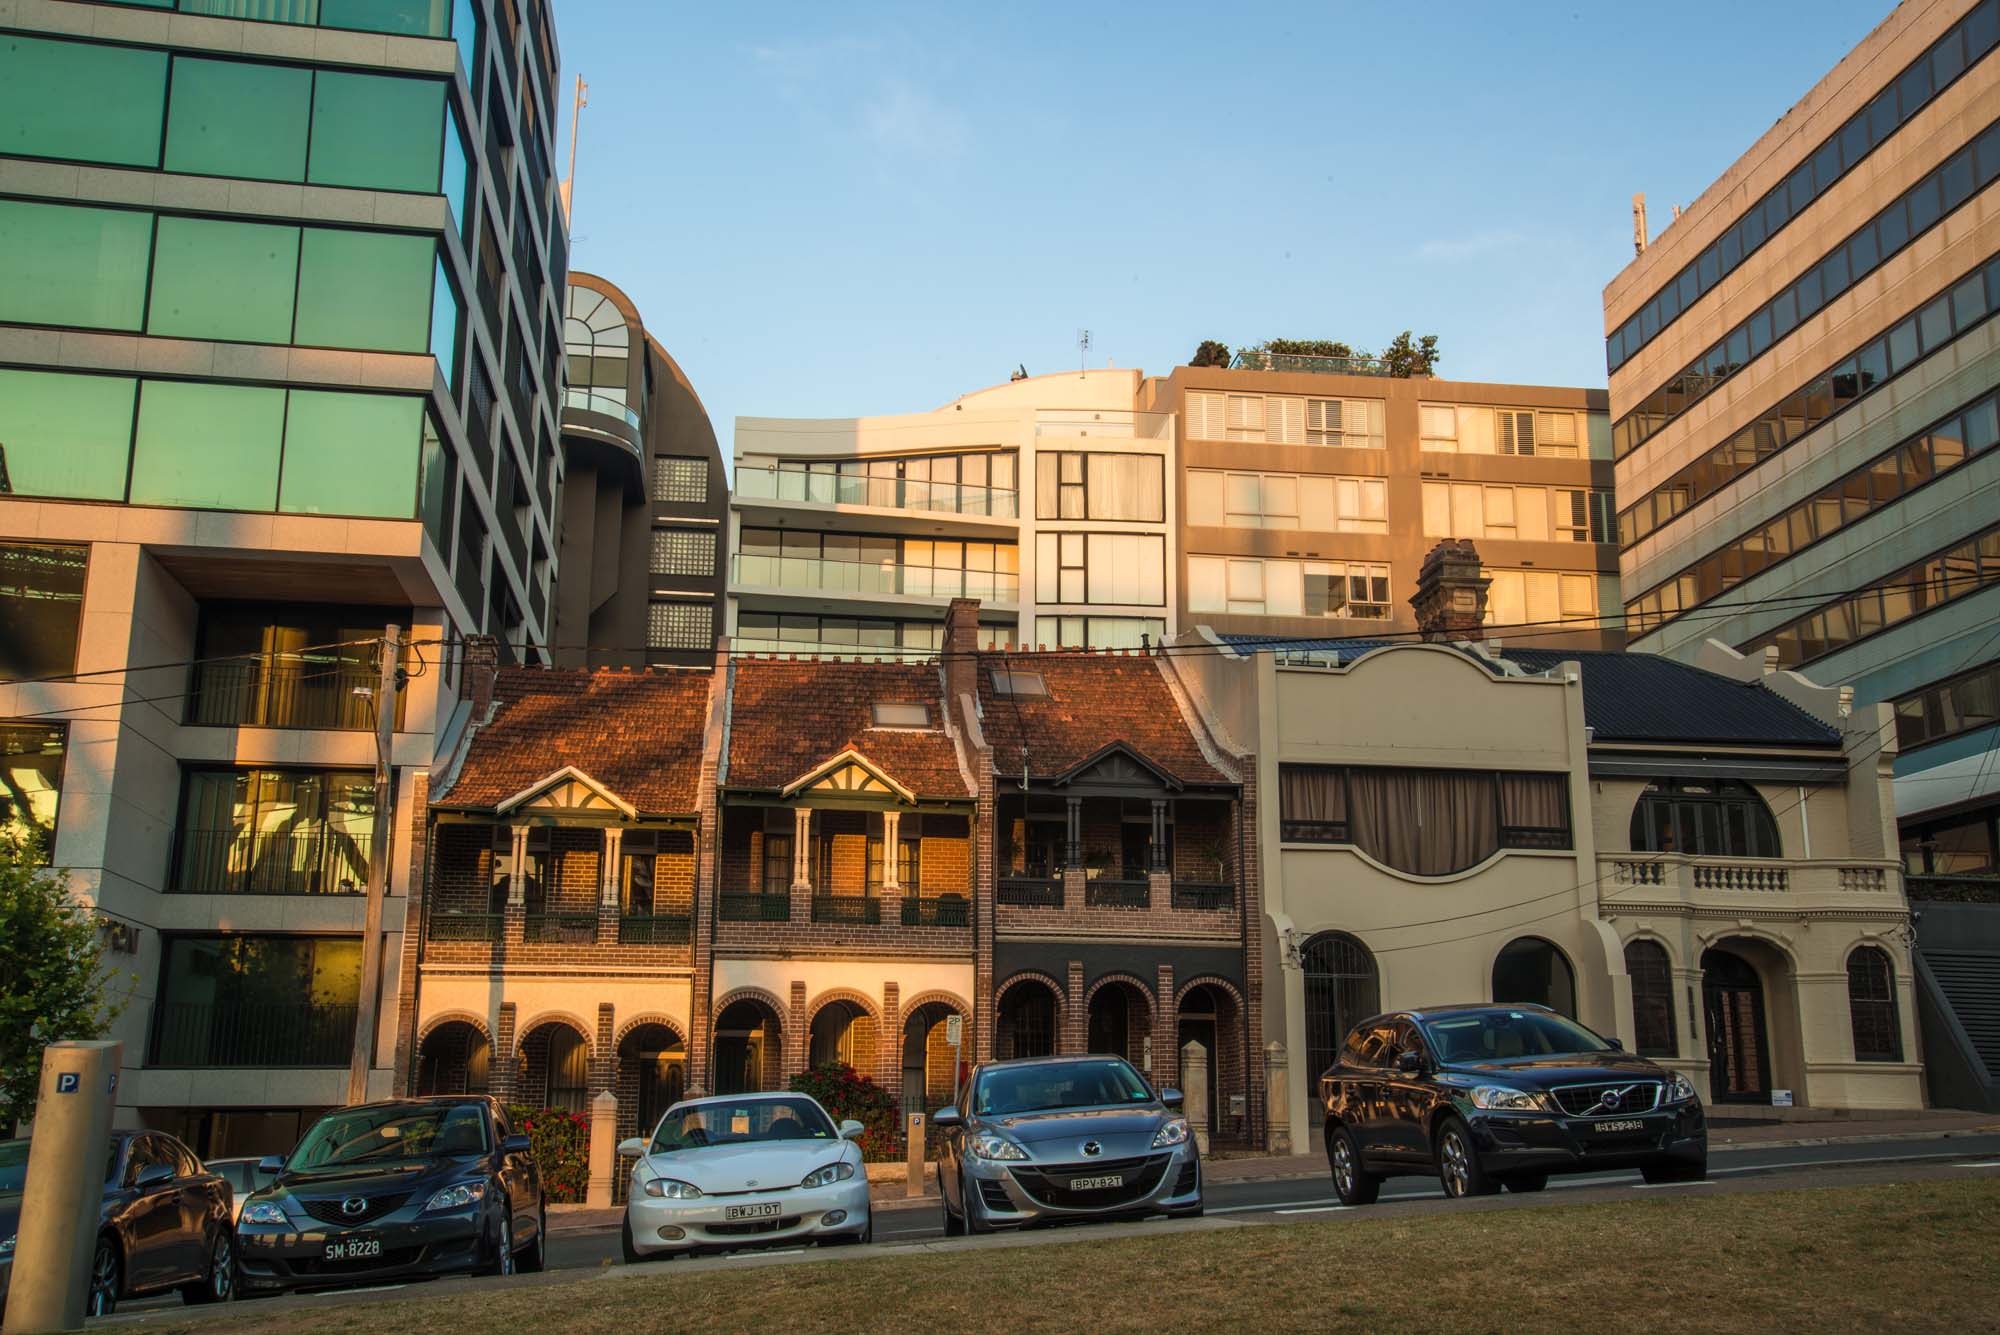
architecture, structure, house, town, building, home, downtown, construction, sydney, plaza, landmark, facade, property, exterior, modern, engineering, design, buildings, estate, architectural, condominium, neighbourhood, real estate, architecture design, sydney harbour, residential area, kirrarchitecture